Kirkebygda

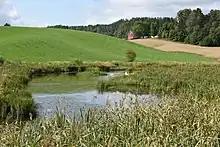

Kirkebygda is the administrative centre of Enebakk municipality, Norway. Its population was reported as 1,448.